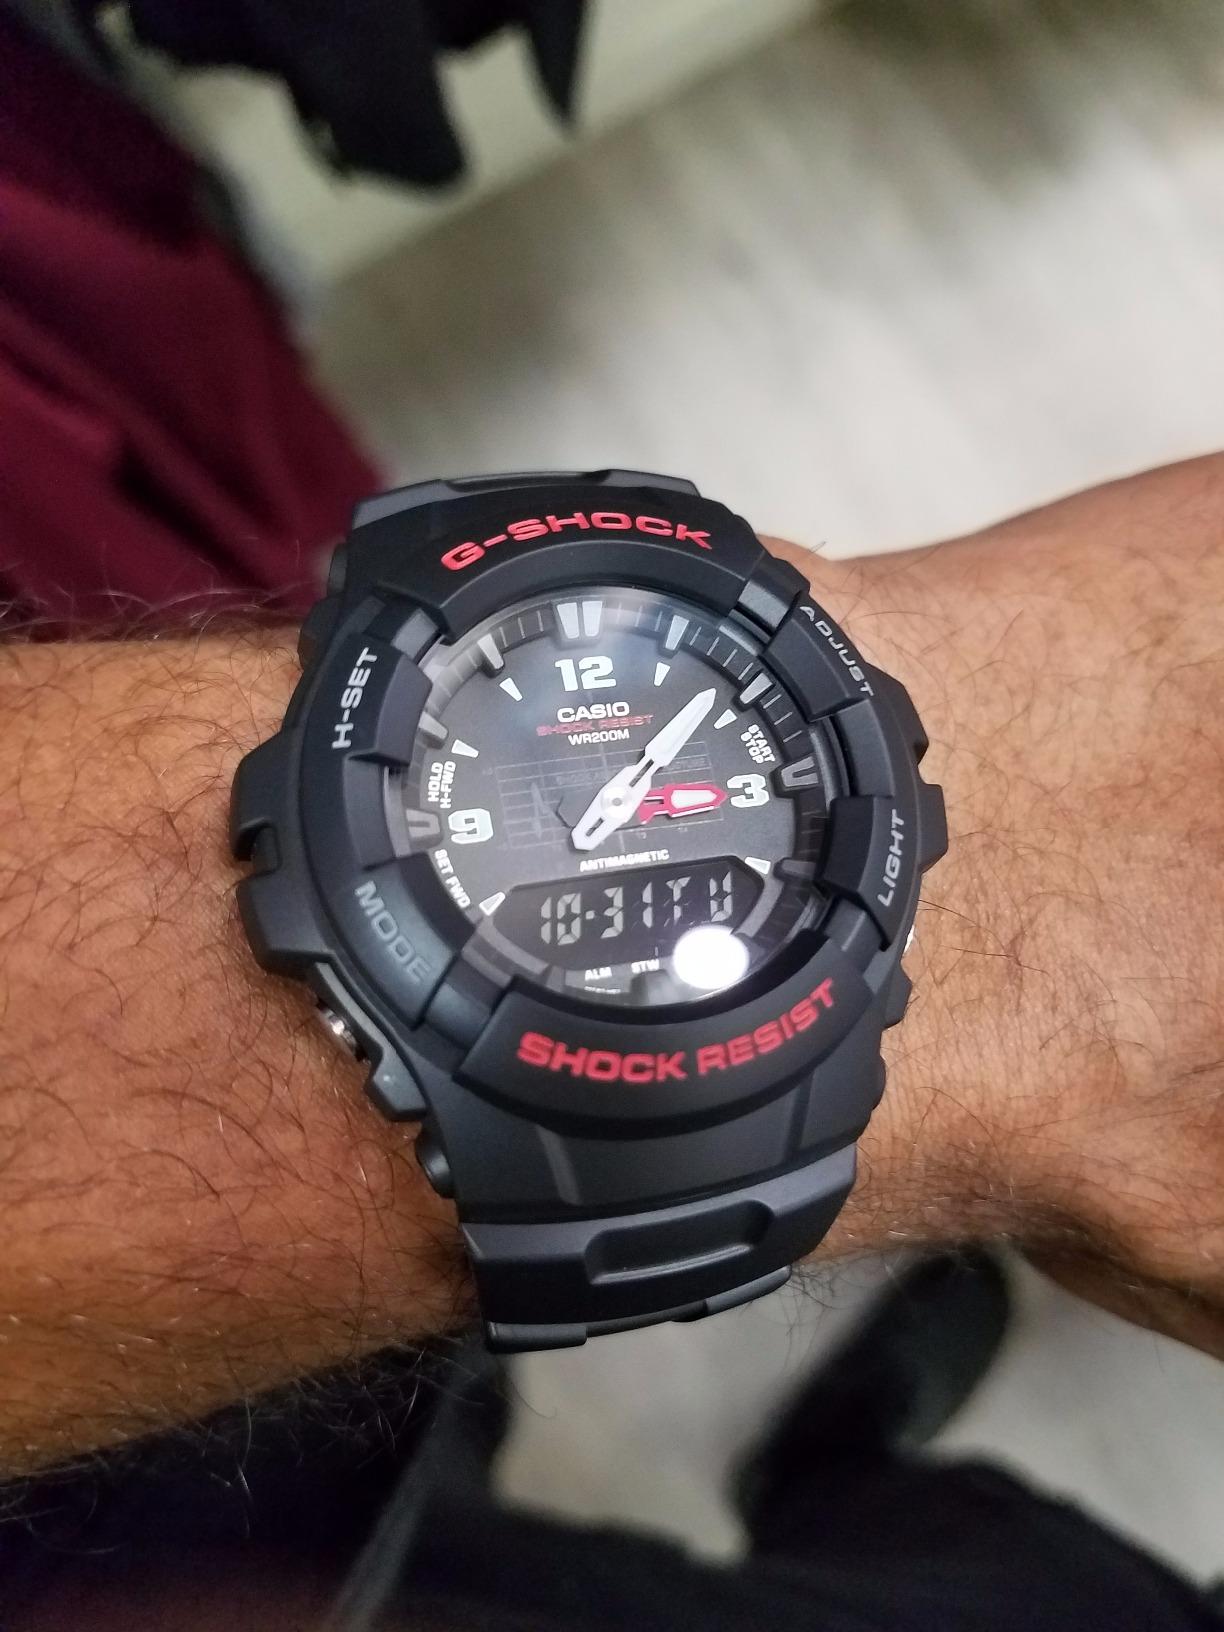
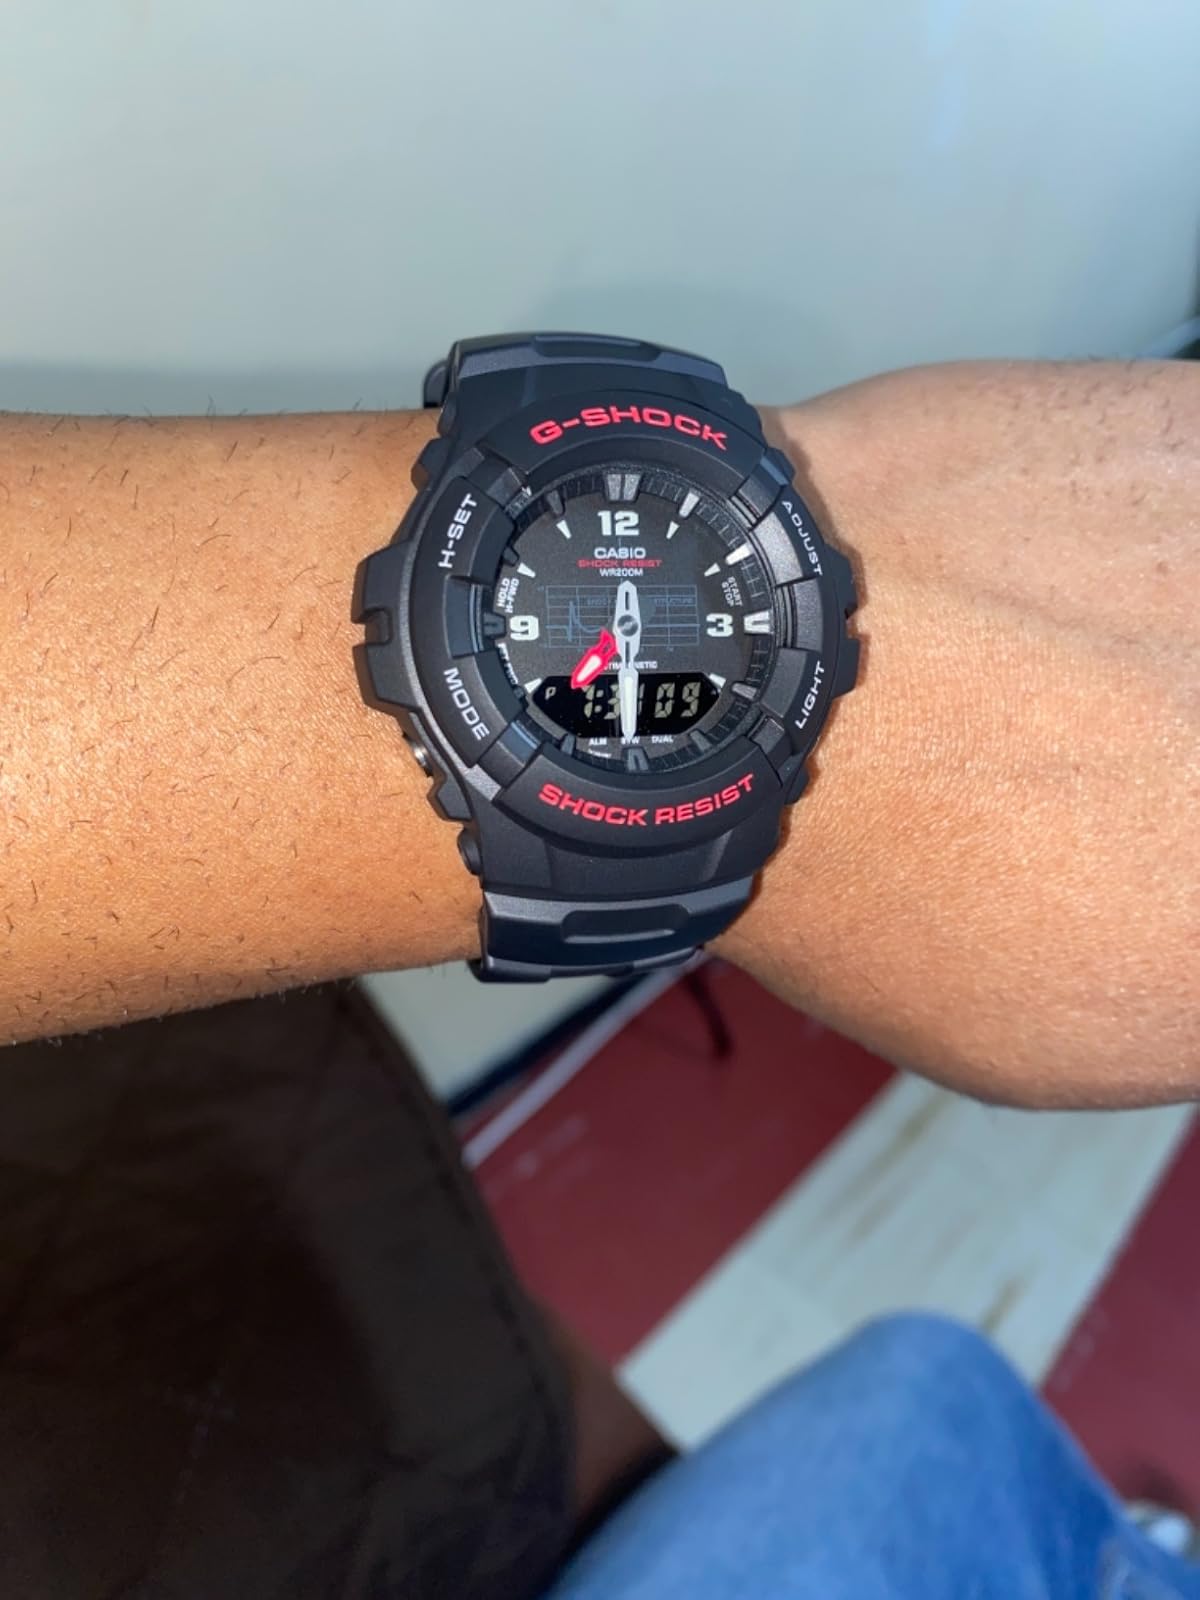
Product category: accessories_watch
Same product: yes